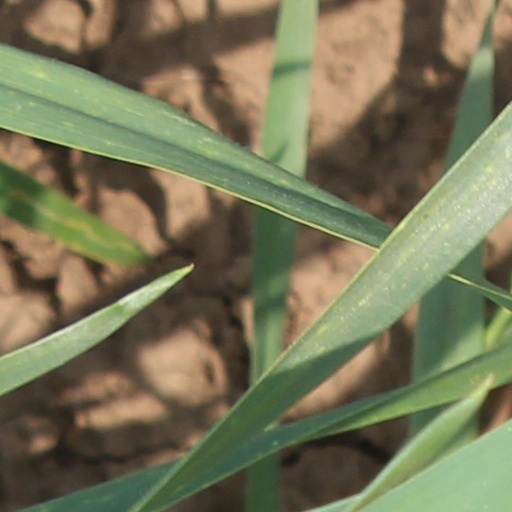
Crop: wheat